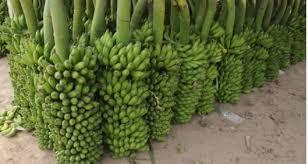
Shibe hizi nyingi za ndizi mbichi zinaonekana imeoangwa kwa safu wima, bado ziko kwenye mashina yao. Hizi ndi mndizi, huenda ni aina za ndizi za kupikwa na zimrewekezwa mahali pa wazi, huenda ni kwa ajili ya kuuza sokoni au kuandaliwa kwa ajiliya kusafirishwa.